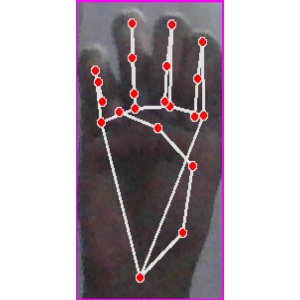
अक्षर: म